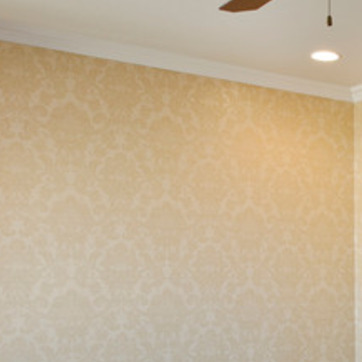
Material: wallpaper